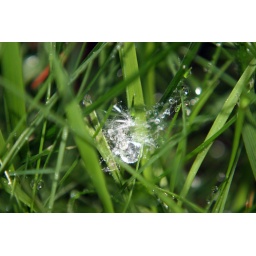
water drops in grass